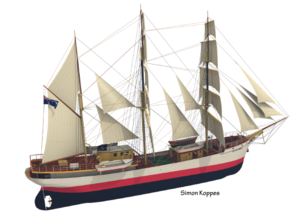
Dessin du voilier Picton Castle canadien avec le drapeau des îles Cook Português: Desenho do veleiro canadense Picton Castelo com a bandeira das Ilhas Cook Español: Dibujo del velero canadiense Picton Castle con la bandera de las Islas Cook